Kyriakos Mitsotakis

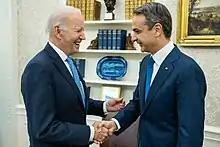
Mitsotakis with U.S. President Joe Biden in the Oval Office of the White House, May 2022

On 10 January 2016, Mitsotakis was elected president of the New Democracy political party succeeding Ioannis Plakiotakis (transitional president) with almost 4% difference from opponent Vangelis Meimarakis. A week following Mitsotakis' election as leader, two opinion polls were published that put New Democracy ahead of Syriza for the first time in a year.